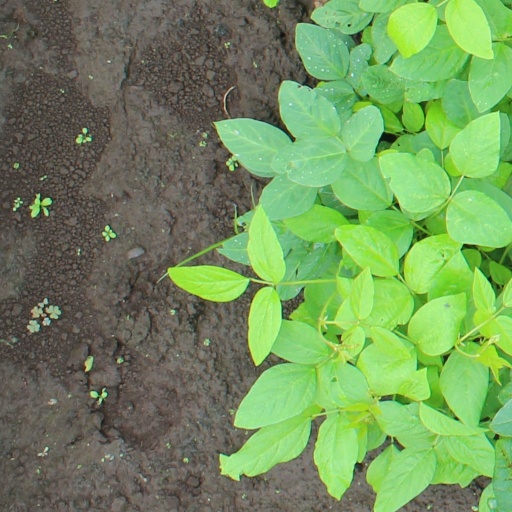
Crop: soybean